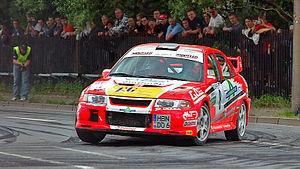
La Lancer Evolution, familièrement connue sous le nom d'Evo ou Lancer Evo, construite par Mitsubishi Motors, est apparue en 1992. Dérivée de la berline compacte Lancer, elle avait pour mission de défendre les couleurs de Mitsubishi en championnat du monde des rallyes, en remplacement de la Mitsubishi Galant VR-4. Elle est équipée d'un moteur 4-cylindres en ligne de 2 litres turbocompressé, issu de la Galant VR-4, avec refroidisseur d'air de suralimentation et d'une transmission intégrale. Le prix de certains modèles dépasse la barre des 50 000 euros. Cette voiture concourt en rallyes avec le modèle Mitsubishi Lancer WRC.